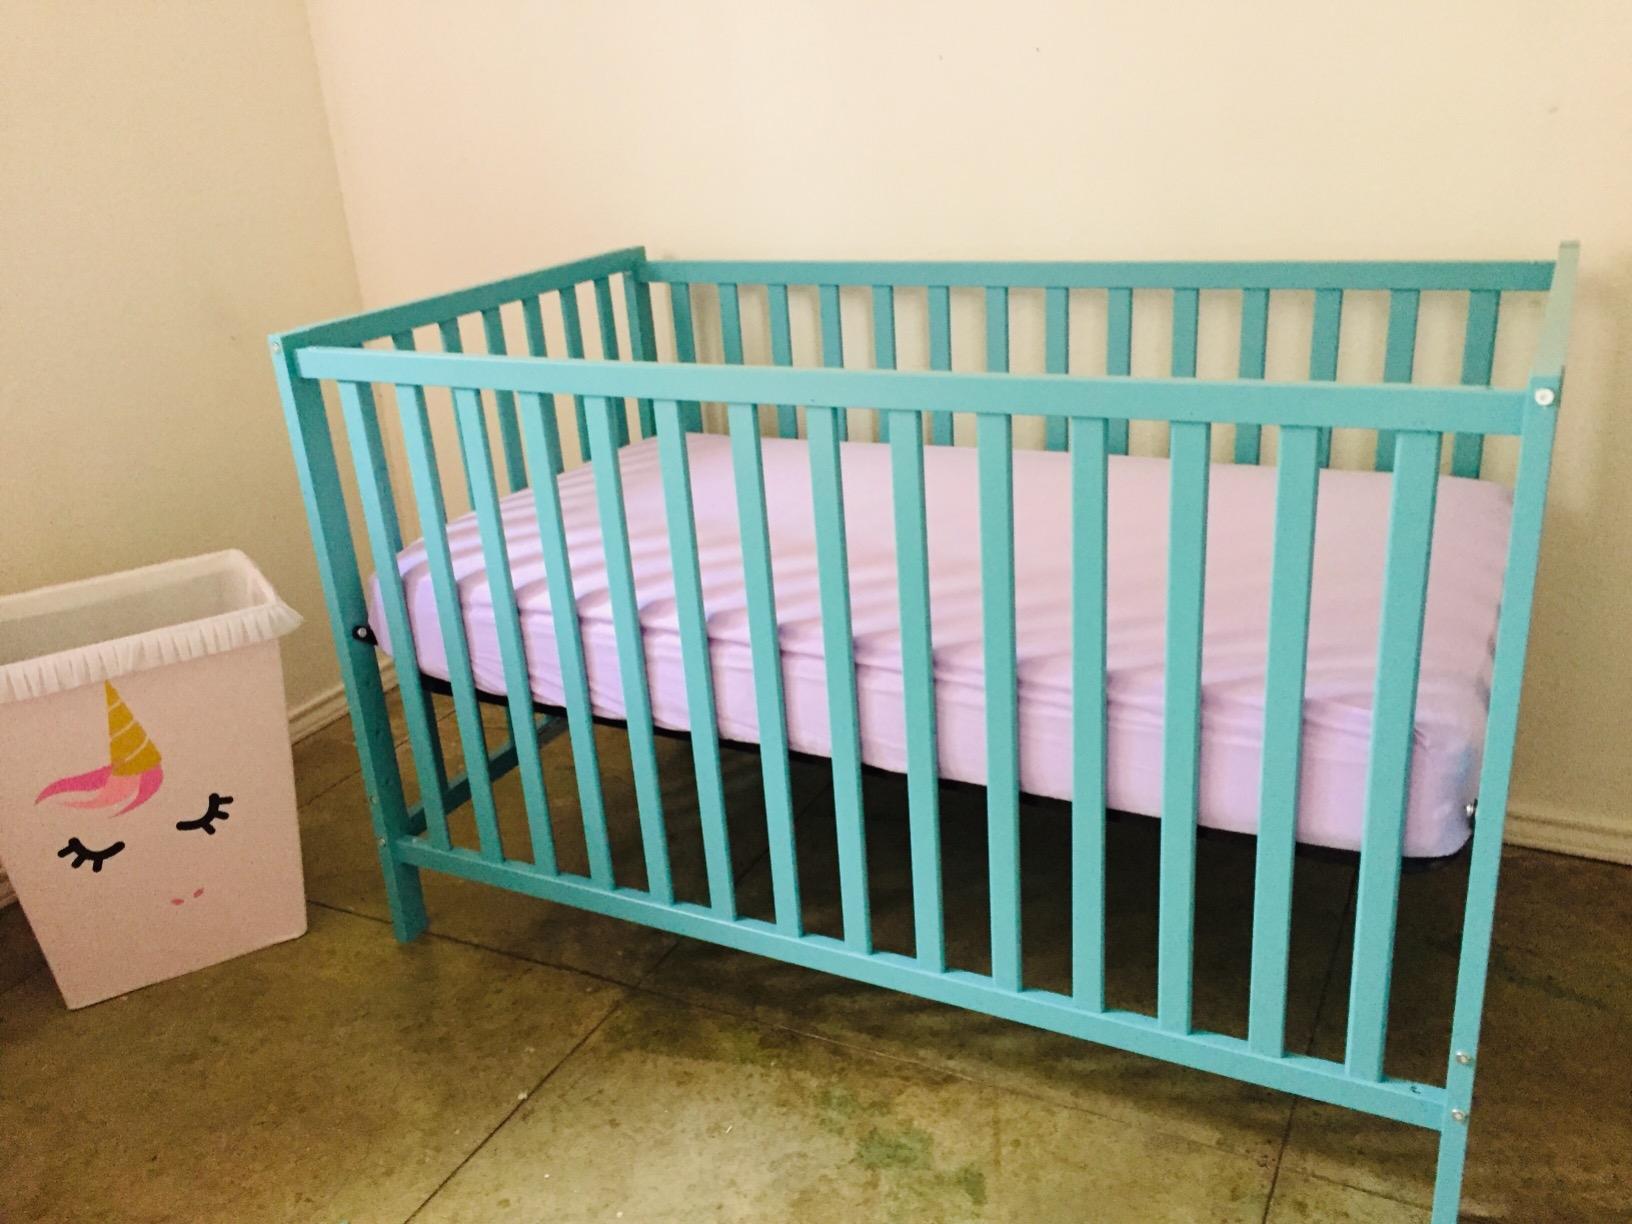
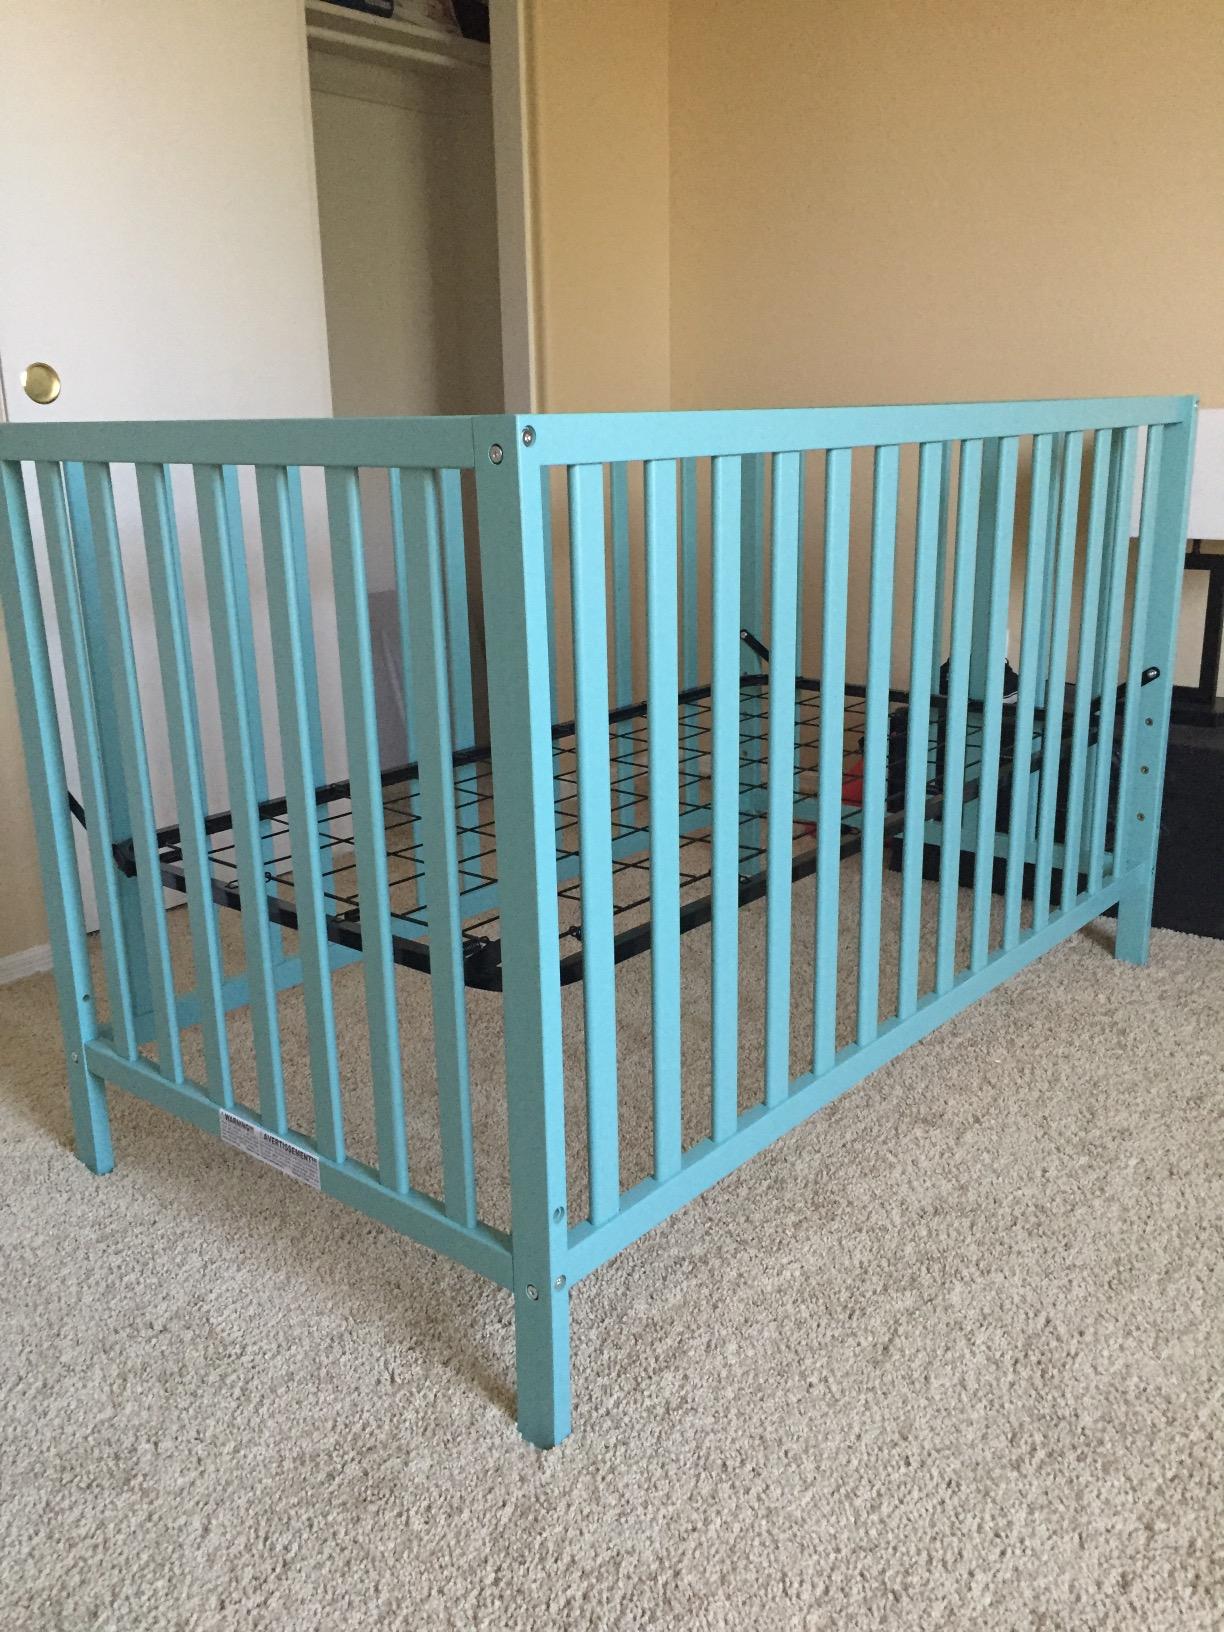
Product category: products_crib
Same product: yes